Yanni Gourde

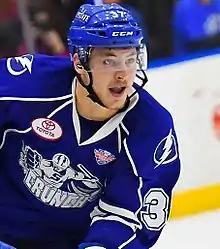
Gourde with the Syracuse Crunch in 2017.

On July 25, 2016, the Lightning announced the re-signing of Gourde to a one-year, two-way contract. Gourde appeared in two games the previous season, recording an assist and two penalty minutes. He also played in 65 games with the Crunch, recording 14 goals and 44 points.